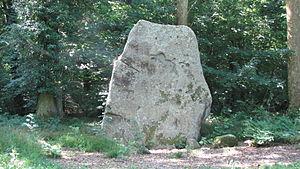
La Pierre Levée plate d'une épaisseur d'environ 70 à 80cm.
Cet article recense les monuments historiques français classés en 1889.
La Pierre levée est un menhir situé à Silly-en-Gouffern, en France.
L'Orne compte de nombreux vestiges de monuments mégalithiques dont beaucoup sont imposants.